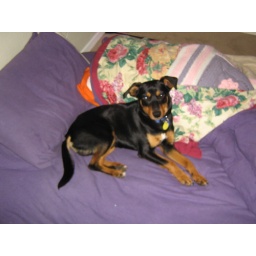
As soon as I open the bedroom door he runs in and lays on the bed.